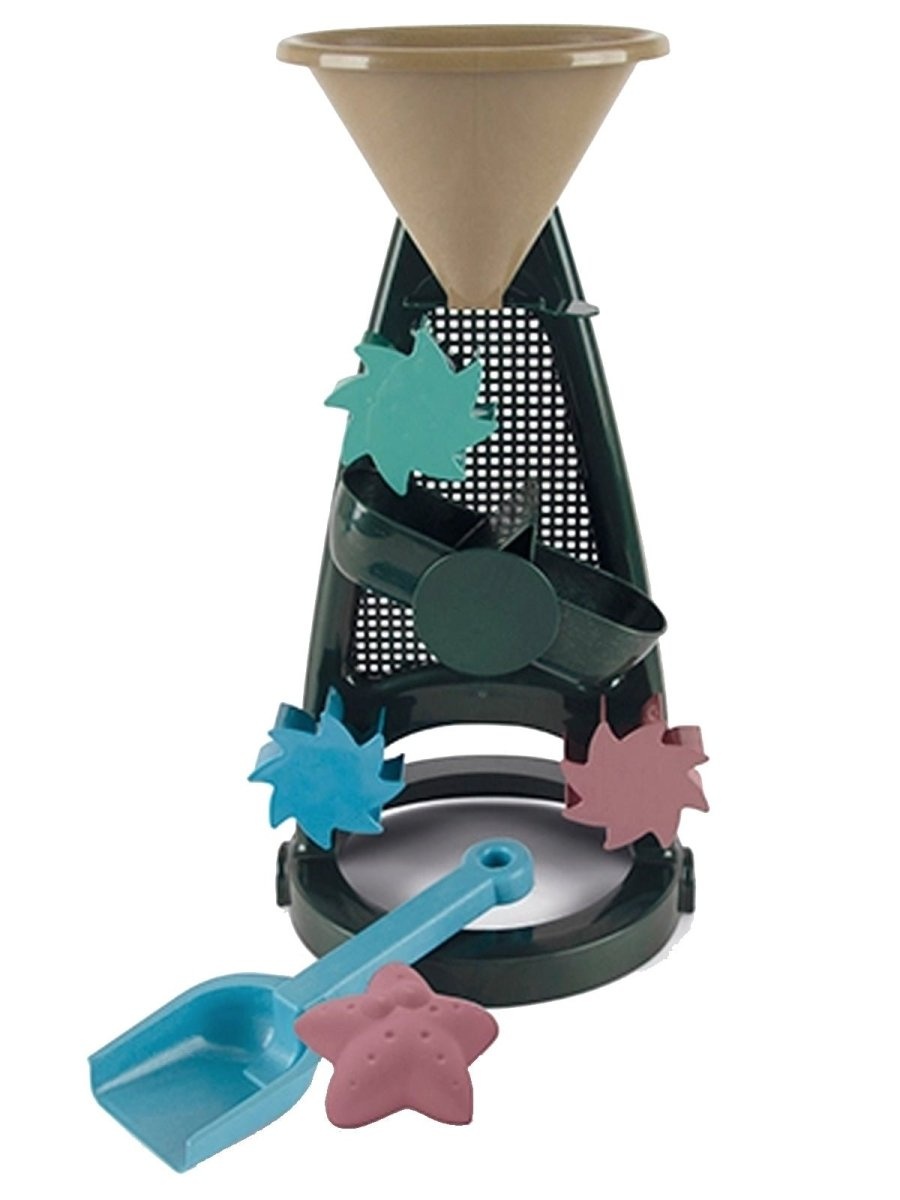
SAND + WATER MILL
This Blue Marine Sand and Water Mill Set is the perfect addition to your child's beach or sandpit adventure, with a shovel, sand mold, and a fun mill that can run both sand and water. With a tilt and sluice feature, your little one gets to control how much sand or water flows through the wheel, creating endless opportunities for sensory play and strengthening fine motor skills. Made entirely from recycled marine gear, this toy is not only sustainable but also promotes the importance of protecting our oceans.
Brand: EIYY
Category: Toys & Games > Toys > Beach & Sand Toys > Sand & Water Mills